Relocation of the United States Government to Trenton

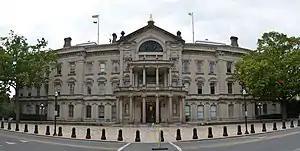
While in Trenton, the U.S. Department of State operated from the State House, pictured here in 2014.

Until 1800, Philadelphia served as the capital city of the United States and the seat of its federal government. In 1799, an outbreak of yellow fever spread rapidly through Philadelphia, the fourth such outbreak of the decade.